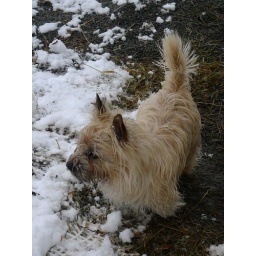
This dog loved fetch, and would kick the ball back to you upon retrieval.